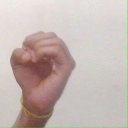
अक्षर: ऊ